Mark Neveldine

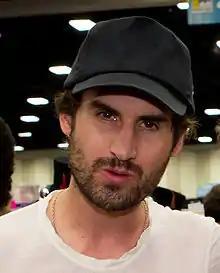
Neveldine in 2011

Mark Neveldine (born May 11, 1973) is an American filmmaker. He is best known for frequently collaborating with Brian Taylor as Neveldine/Taylor.